Sede vacante

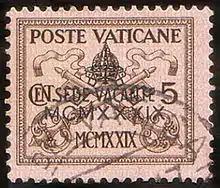
stamp of 1939.

According to , the government of the Holy See and the administration of the Catholic Church during falls to the College of Cardinals, but in a very limited capacity. At the same time, all the heads of the departments of the Roman Curia "cease to exercise" their offices. The exceptions are the Cardinal Camerlengo, who is charged with managing the properties of the Holy See, and the Major Penitentiary, who continues to exercise his normal role. If either has to do something which normally requires the assent of the pope, he has to submit it to the College of Cardinals. Papal legates continue to exercise their diplomatic roles and both the Vicar General of Rome and the Vicar General for the Vatican City State continue to exercise their pastoral role during this period. The postal administration of the Vatican City State prepares and issues special postage stamps for use during this particular period, known as " stamps".